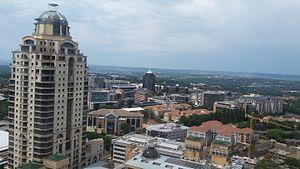
Sandton est un faubourg en banlieue de la ville de Johannesbourg dans la province de Gauteng en Afrique du Sud.